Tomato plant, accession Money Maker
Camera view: horizontal (90 deg, fisheye); turntable rotation: 90 degrees
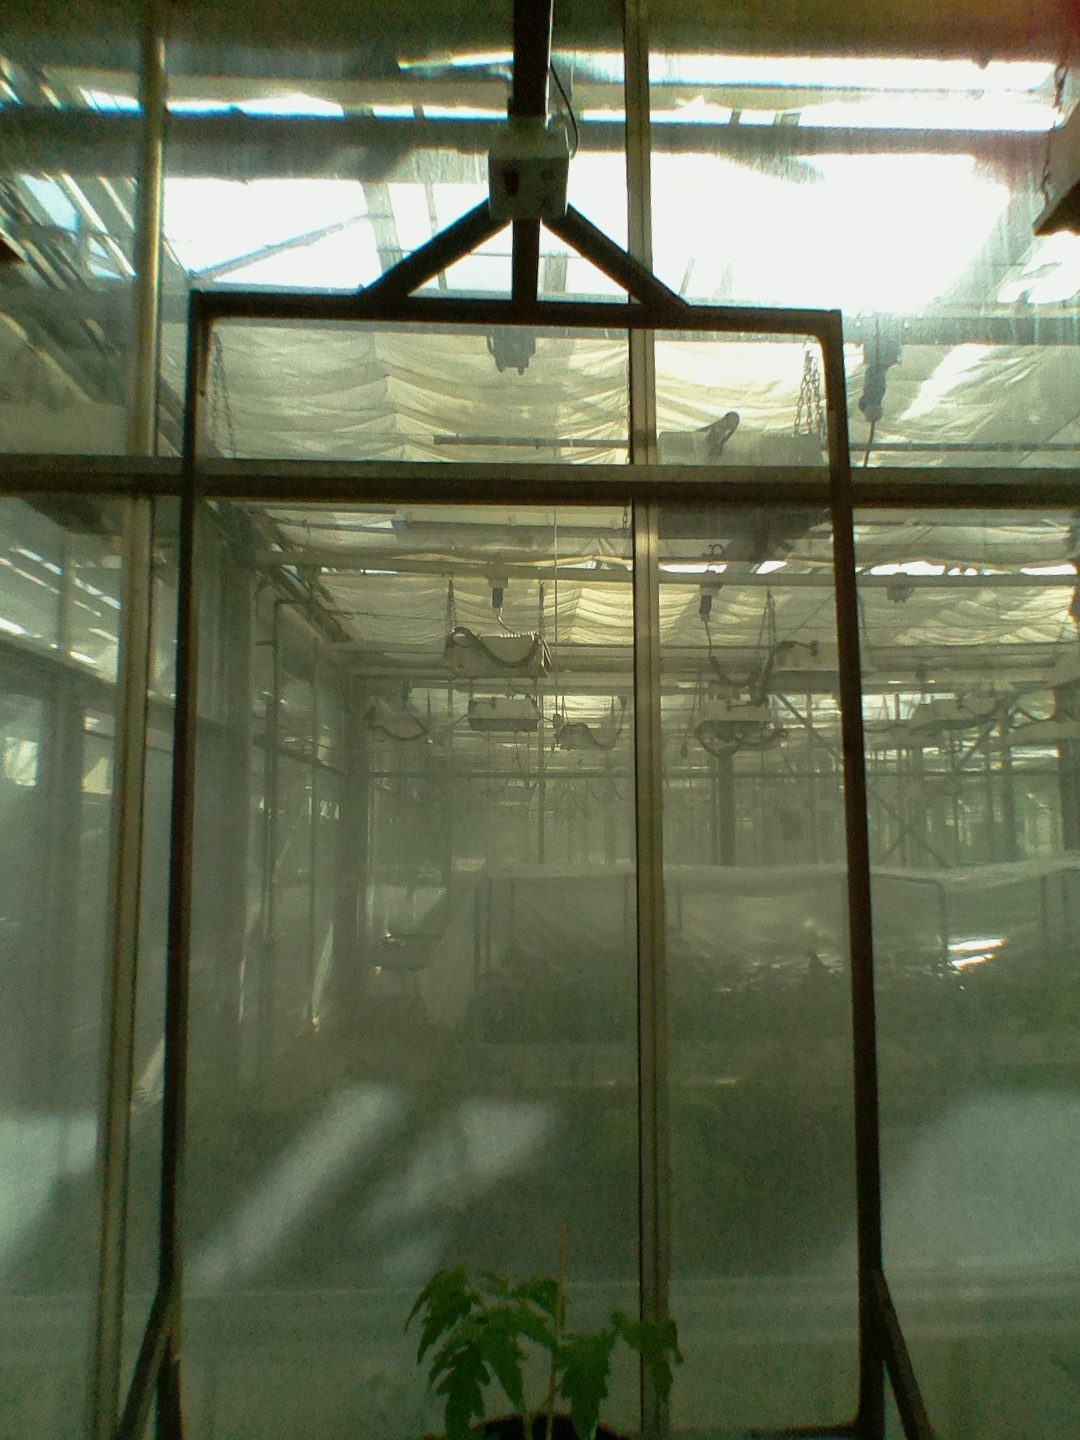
BBCH growth stage 13: 6 of true leaves visible